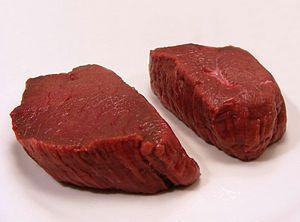
La venaison, appelée aussi viande de gibier ou viande noire, est une viande dont la concentration en myoglobine dans les fibres musculaires est supérieure à celle de la viande rouge et de la viande blanche. La différence réside aussi dans la teneur en fer, qui est deux fois plus importante dans les viandes de couleur rouge foncé ou noirâtre, et non pas dans la composition des protéines. Elle regroupe généralement les chairs issues de divers gibiers comme les cervidés, le sanglier, le lièvre ou la caille.